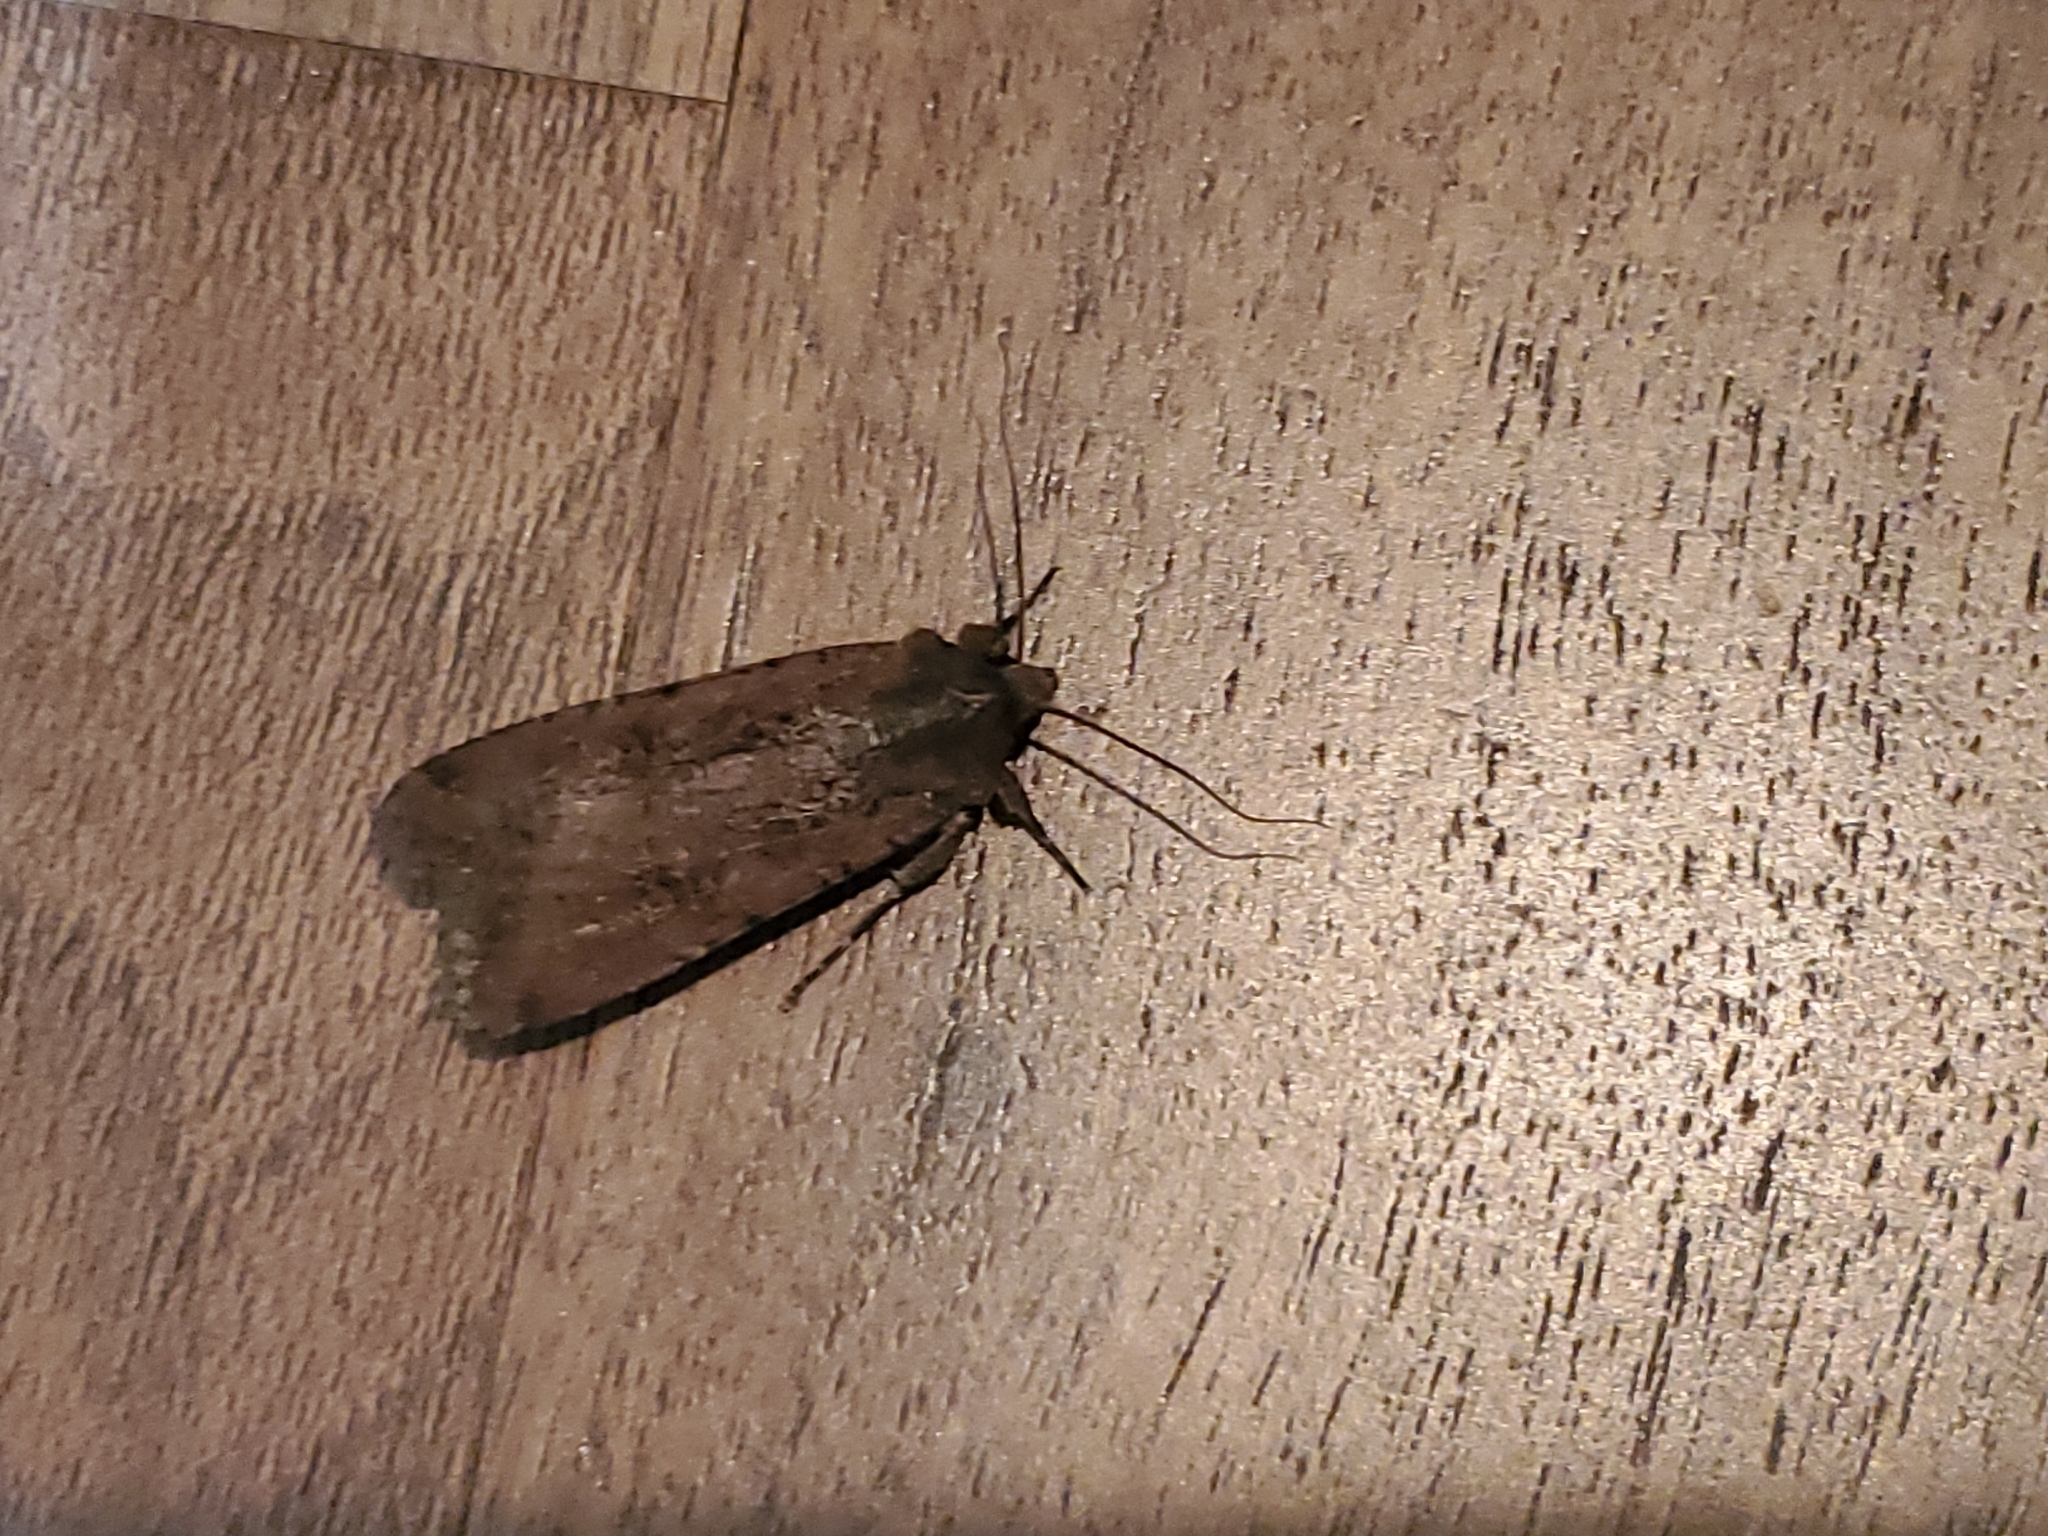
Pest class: cutworms